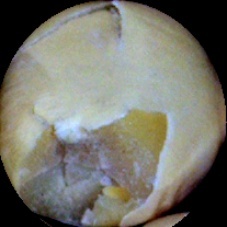
Label: Broken